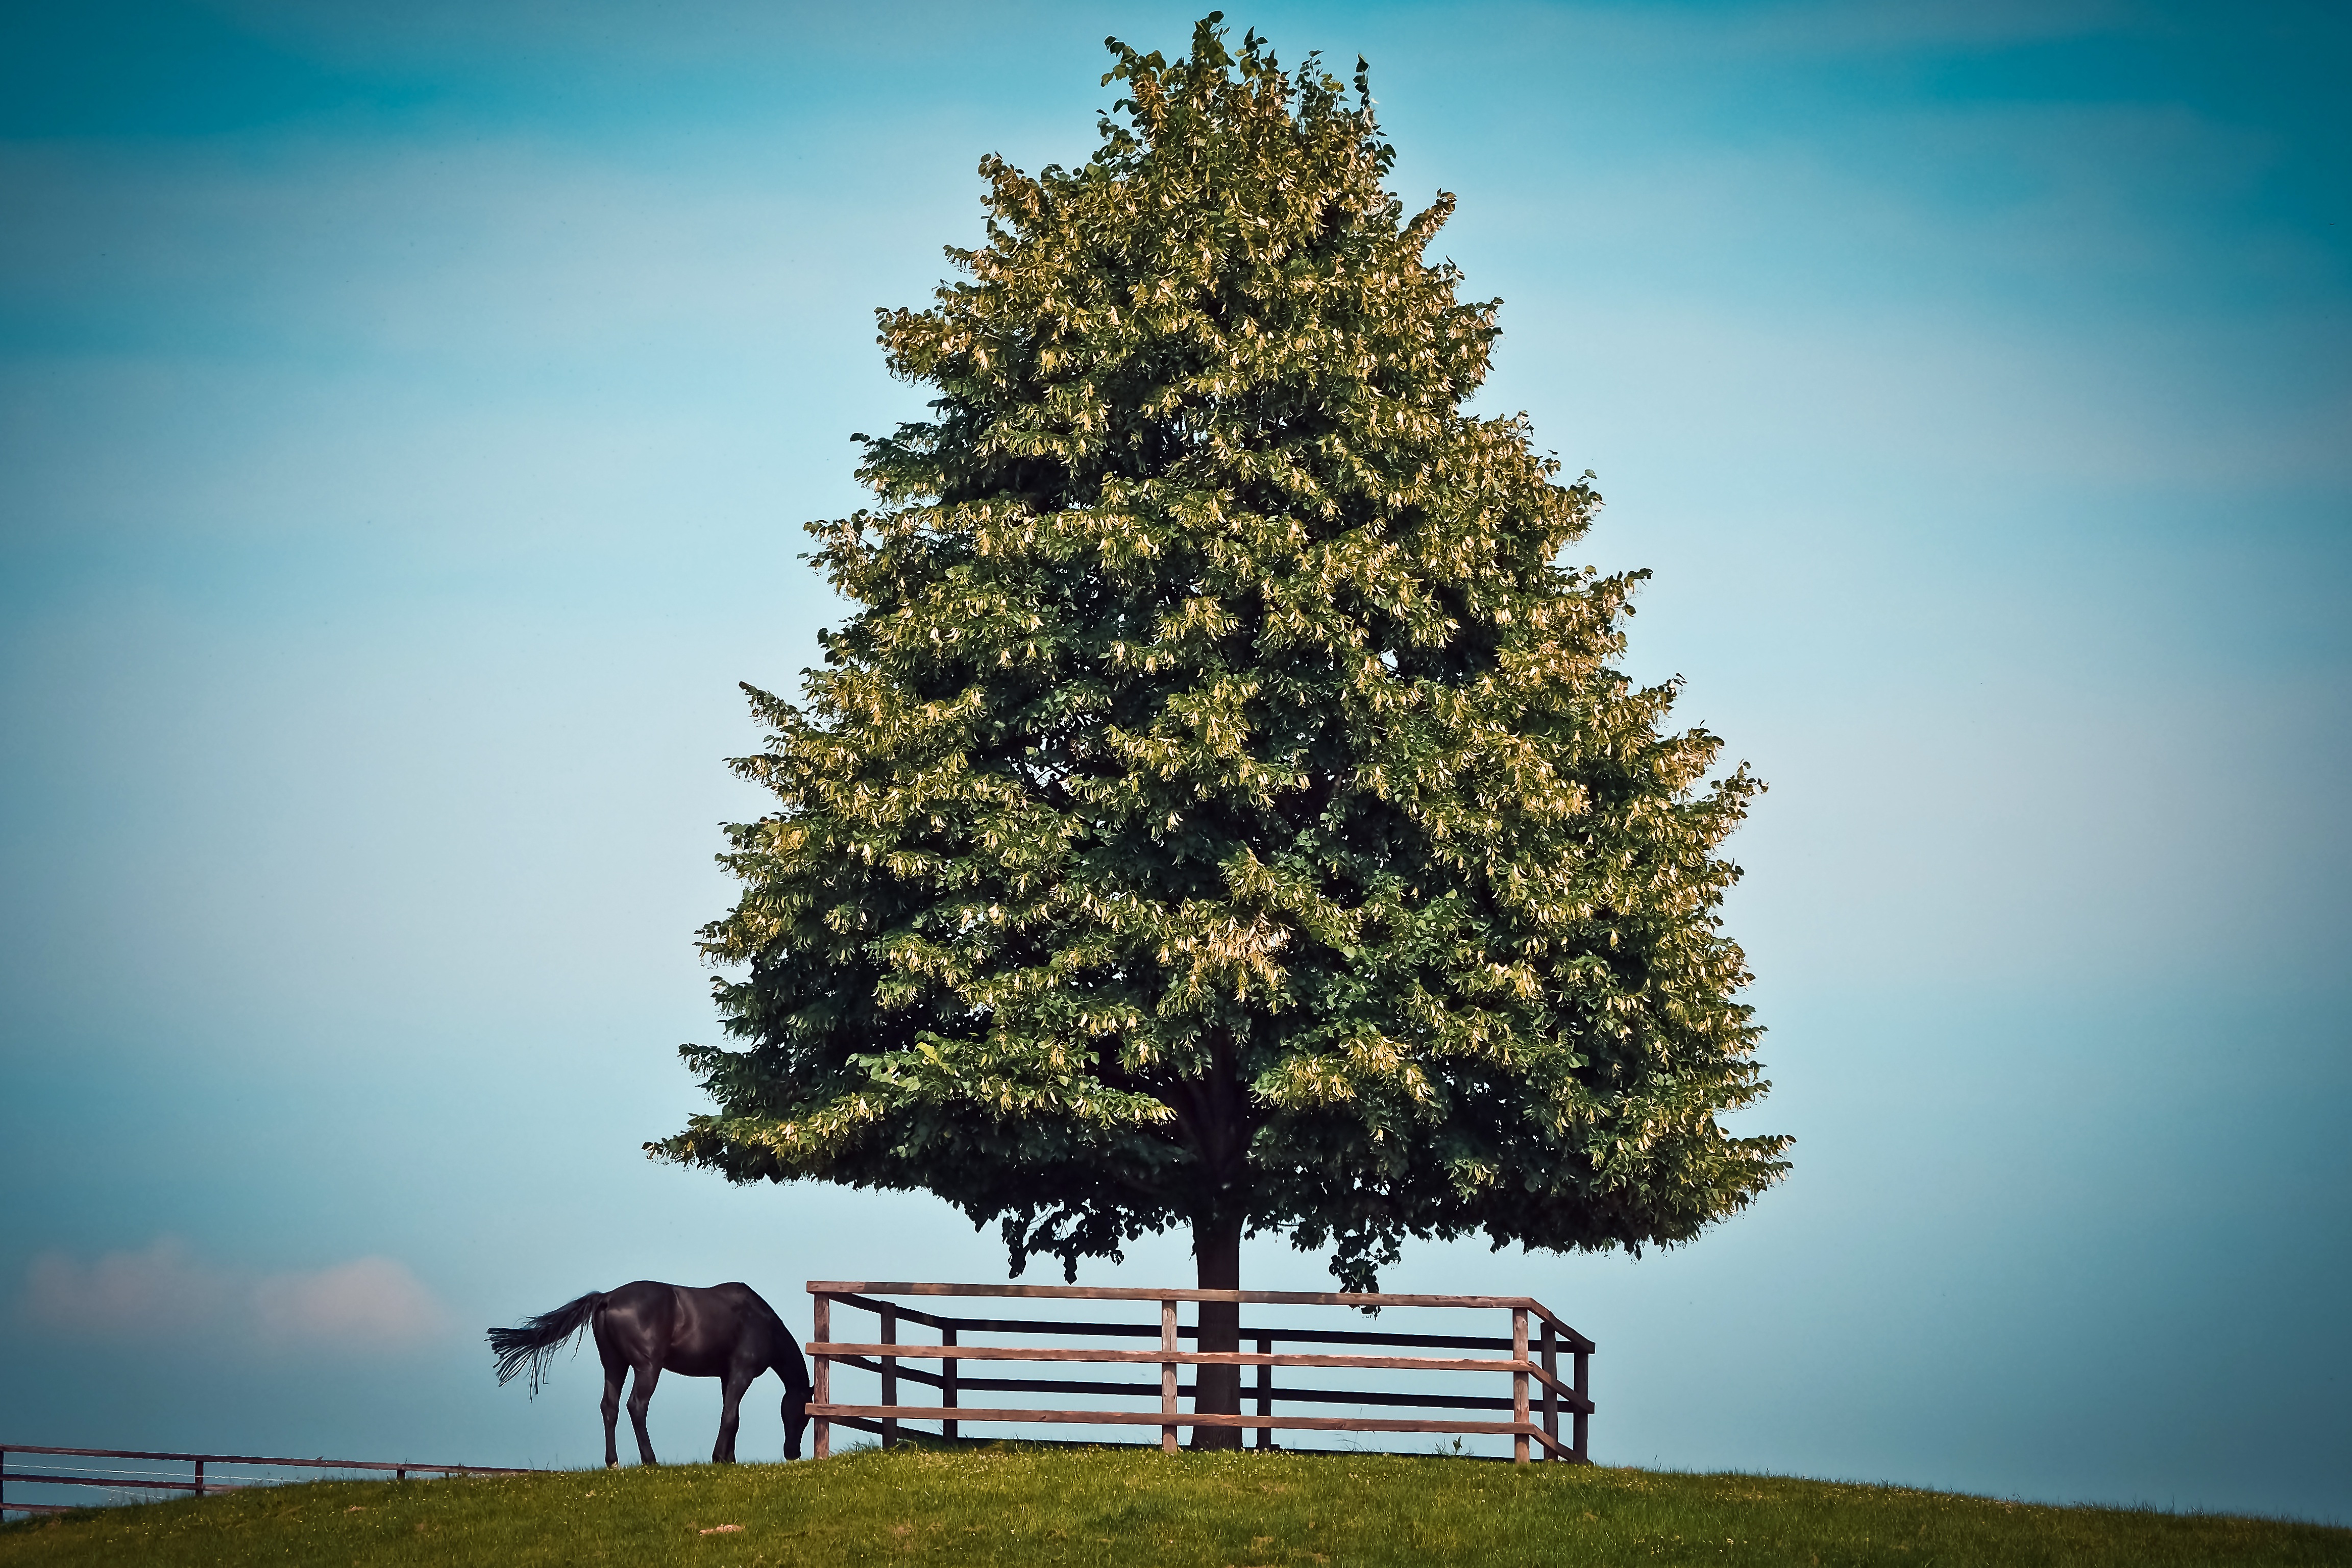
landscape, tree, nature, grass, branch, fence, plant, sky, field, meadow, leaf, flower, animal, summer, log, green, reflection, relax, horse, autumn, blue, rest, gate, fir, eat, christmas tree, graze, spruce, idyll, ecosystem, woody plant, land plant